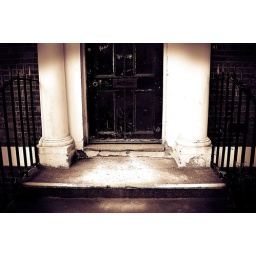
A door to a building in leeds